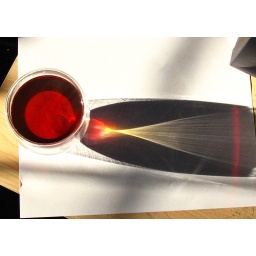
sat the glass down near the computer and this is what i saw .....Pretty Cool !!